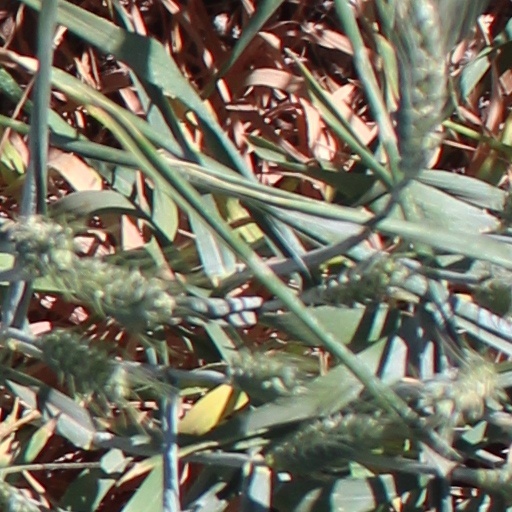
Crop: wheat